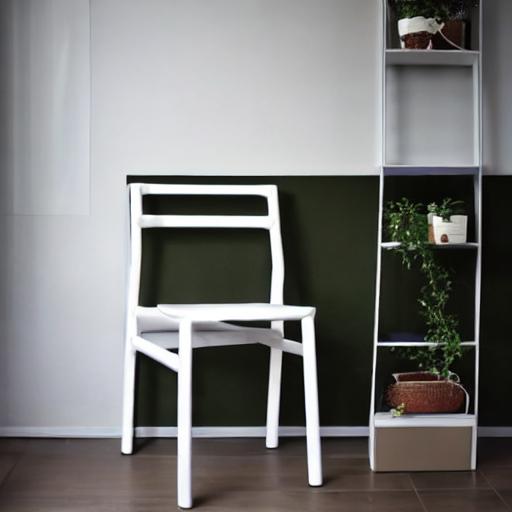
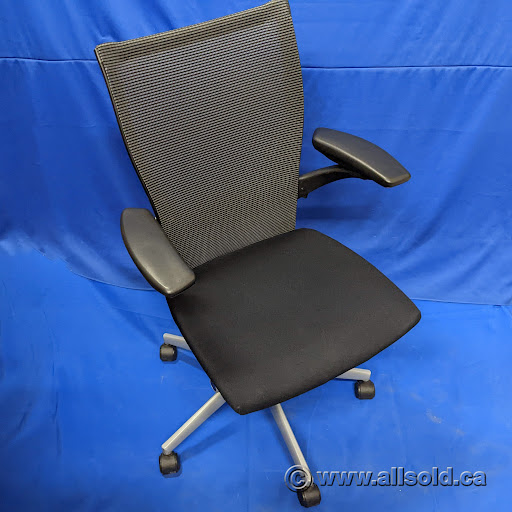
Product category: items_chair
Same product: no